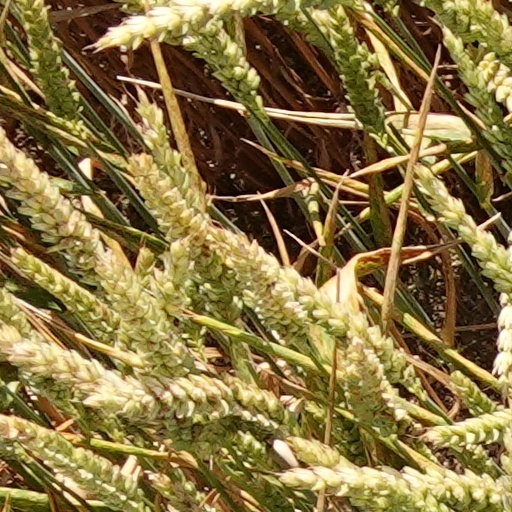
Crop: wheat